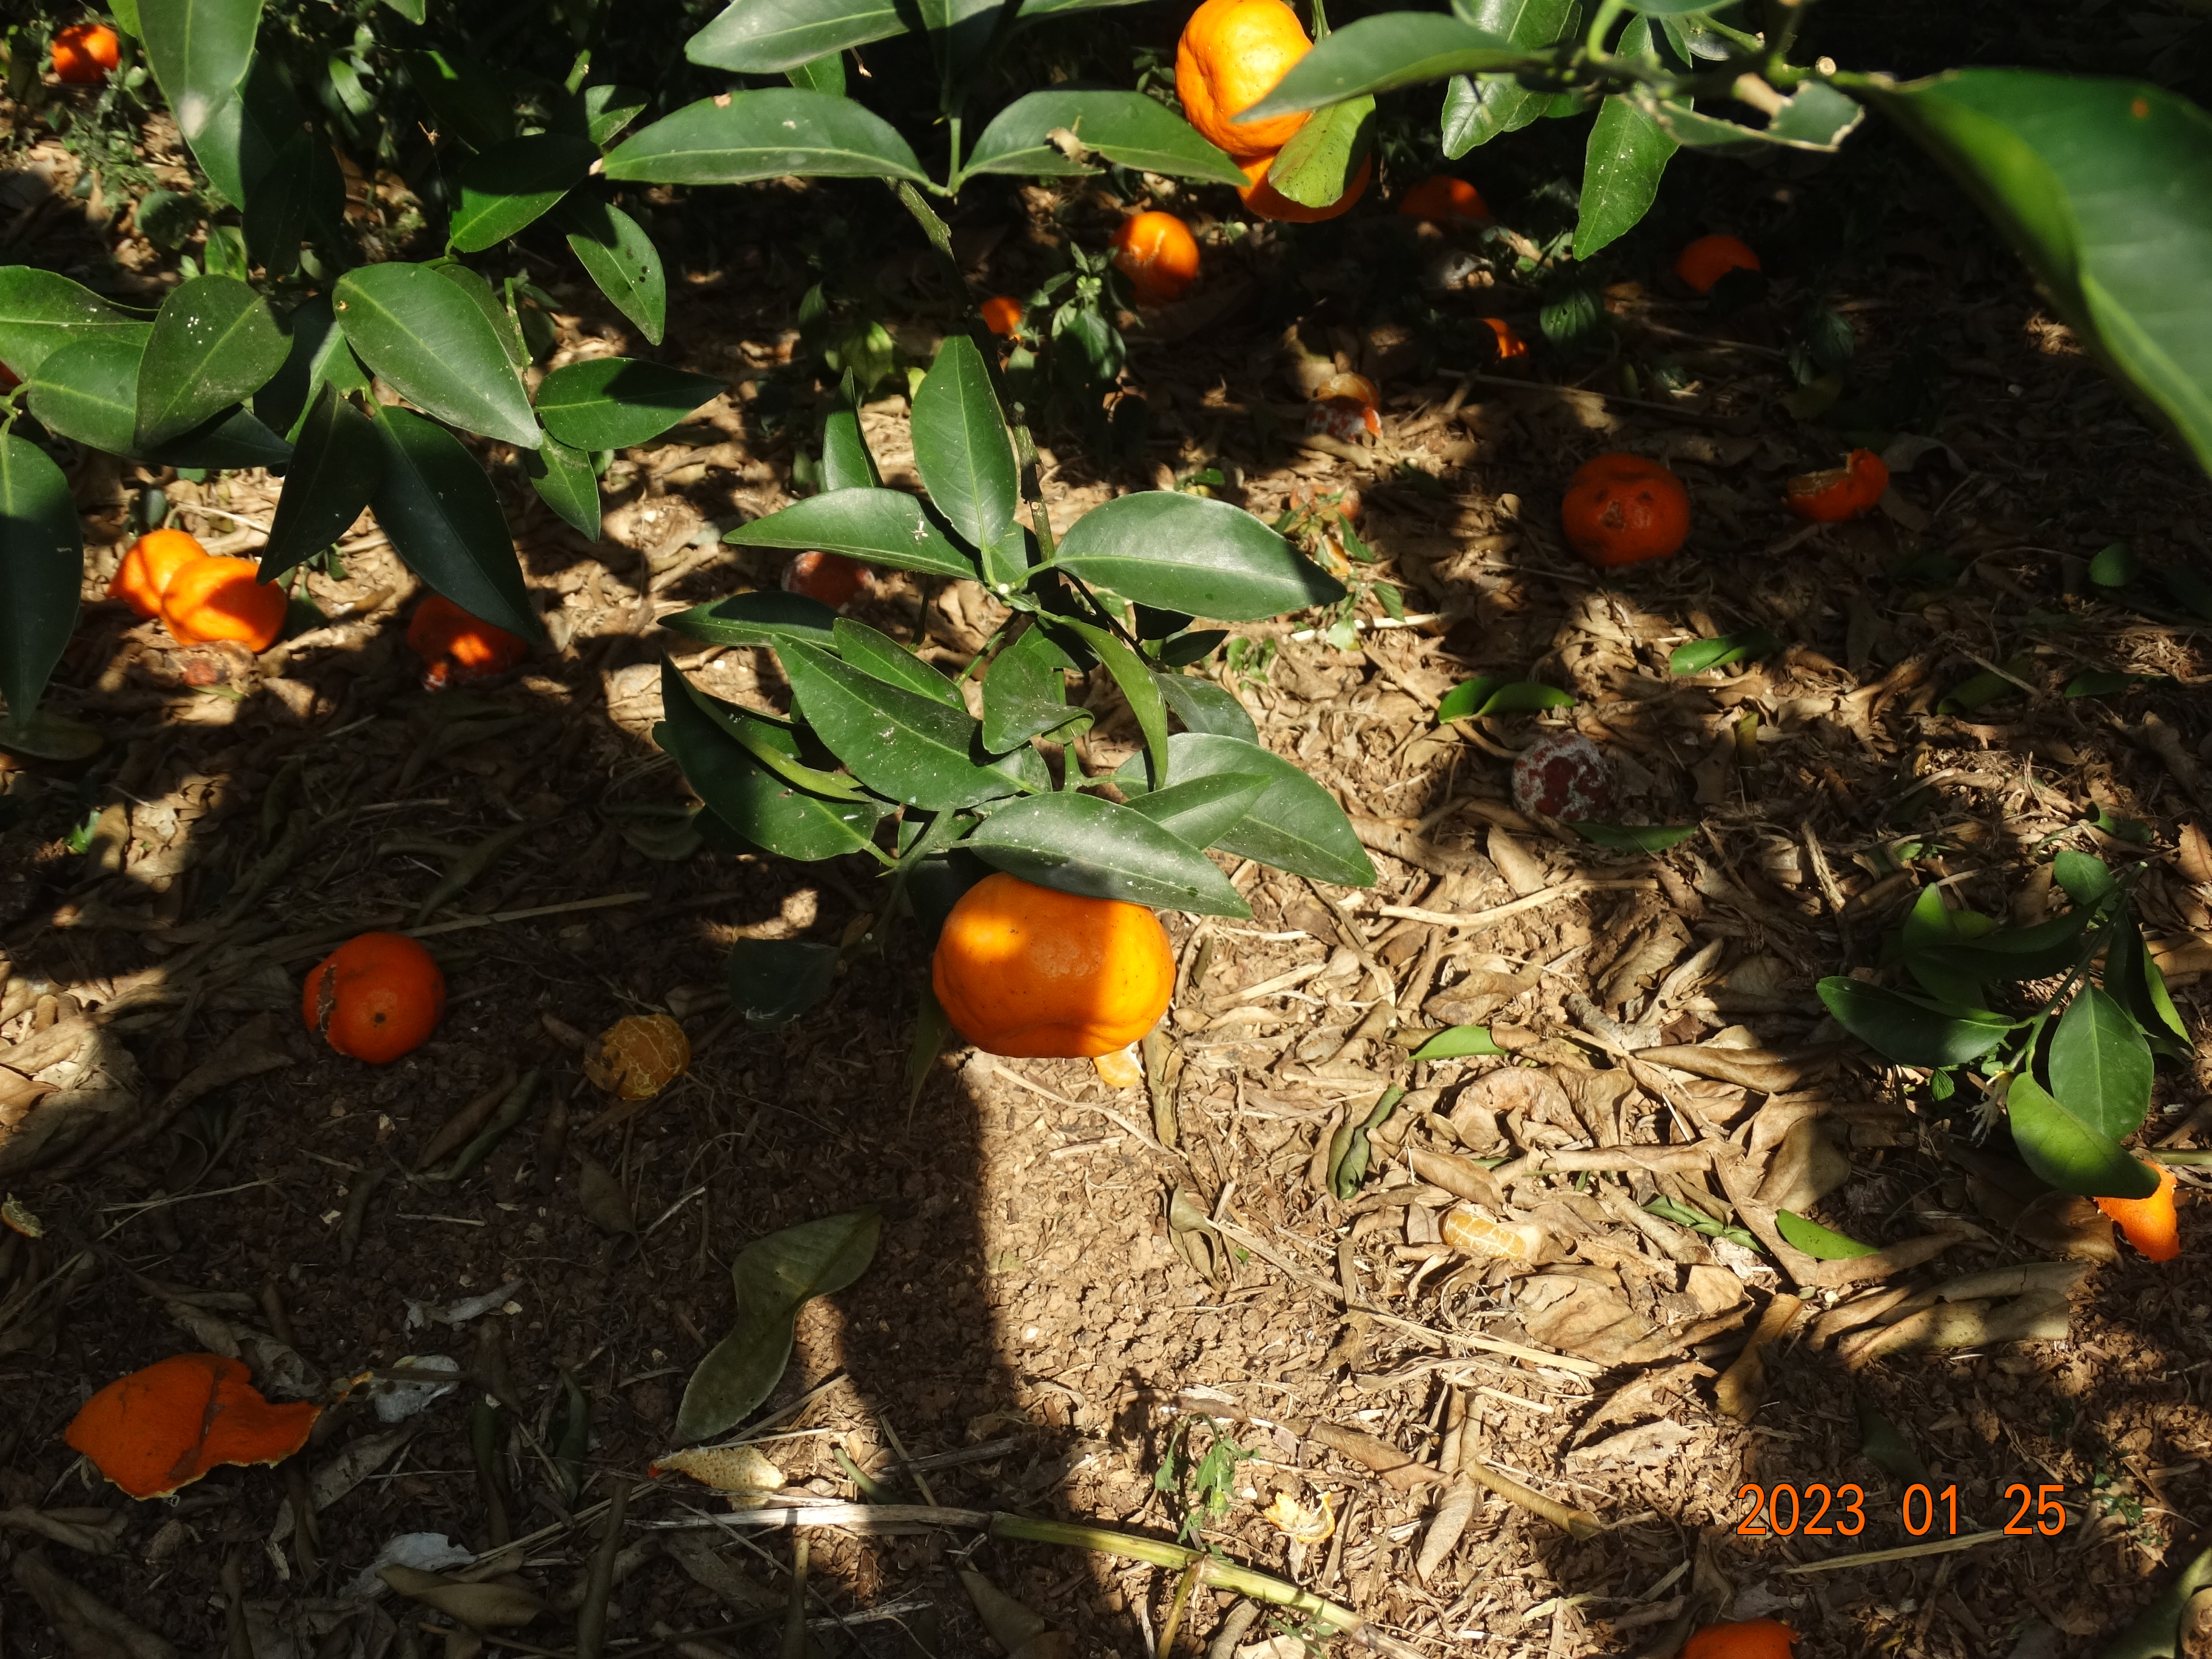
Citrus fruit variety: ponkan